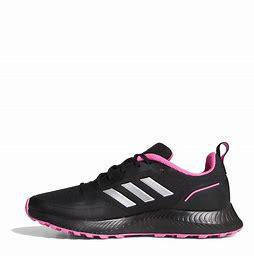
Brand: Adidas
Model: Runfalcon 2